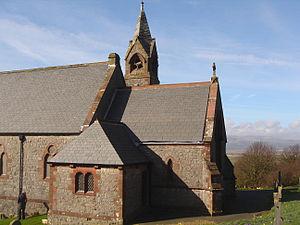
Askam and Ireleth est une paroisse civile située dans le comté de Cumbria au nord-ouest de l'Angleterre. En 2011, sa population était de 3 632 habitants.